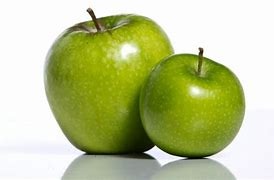
Label: apple